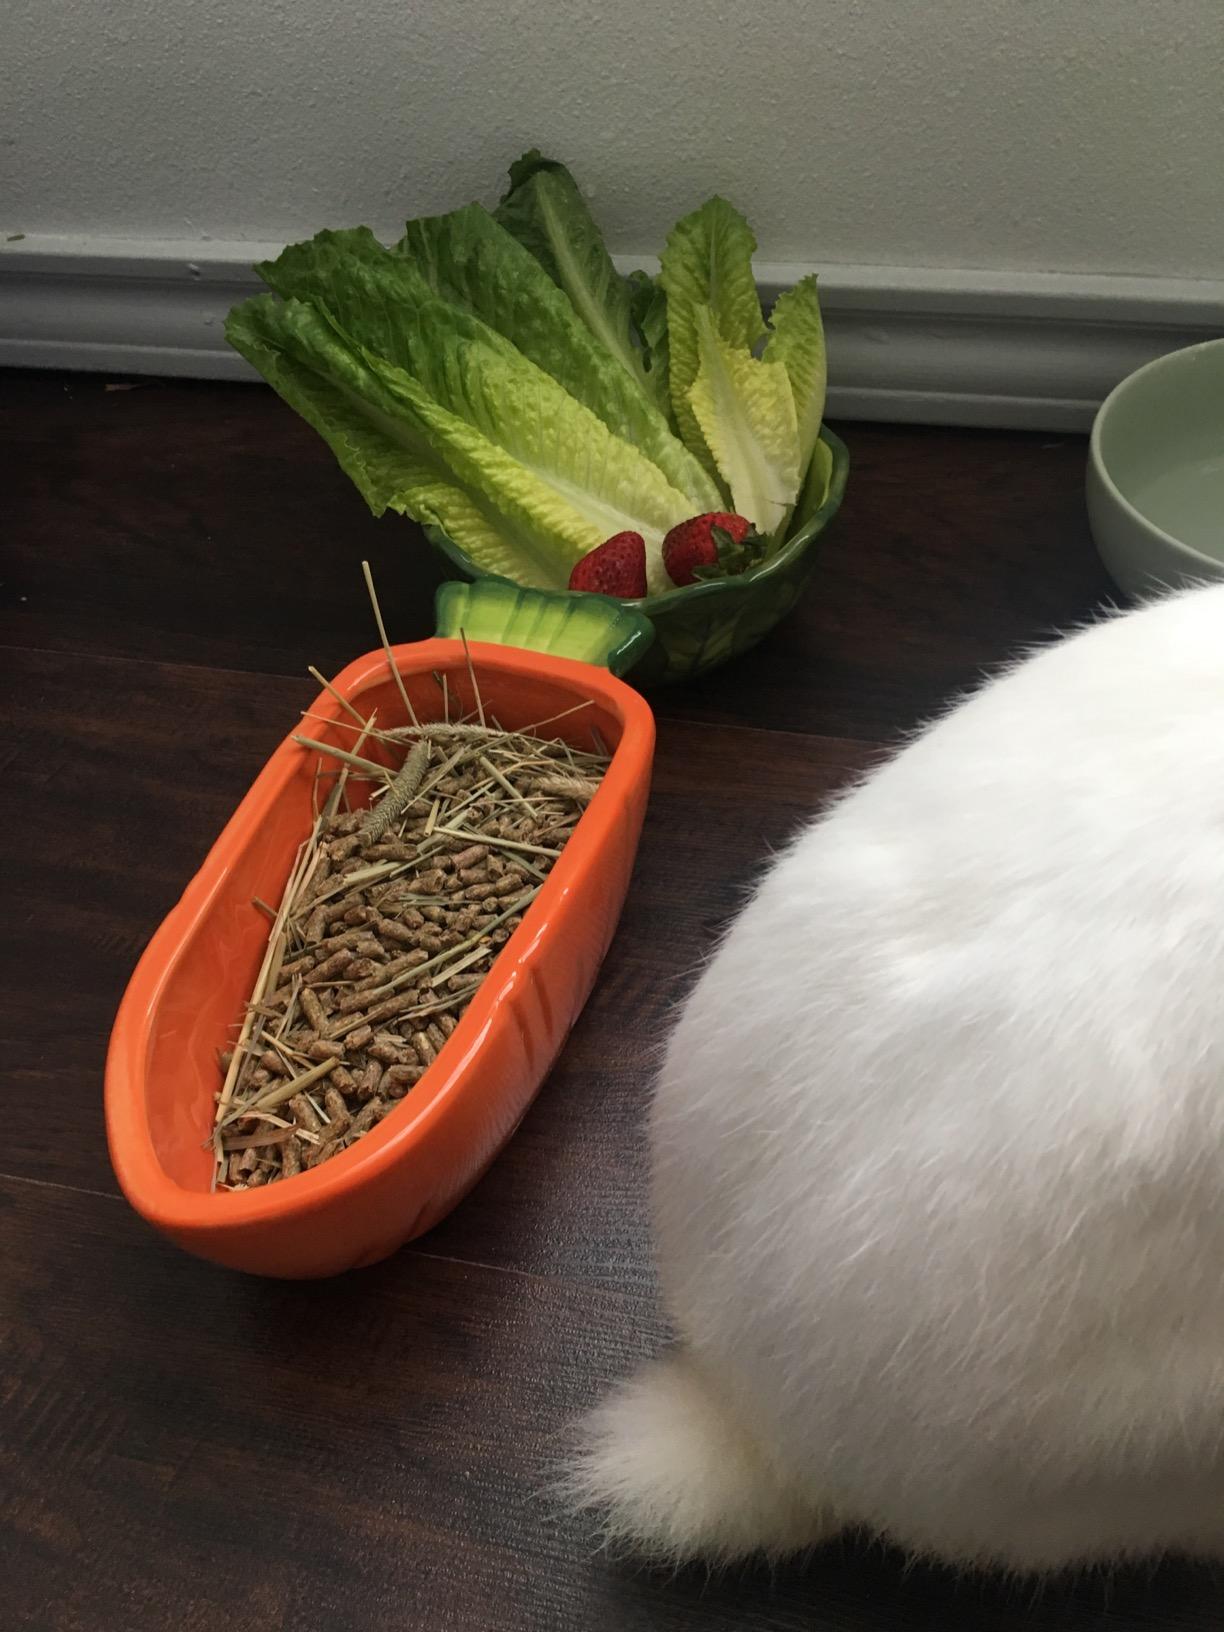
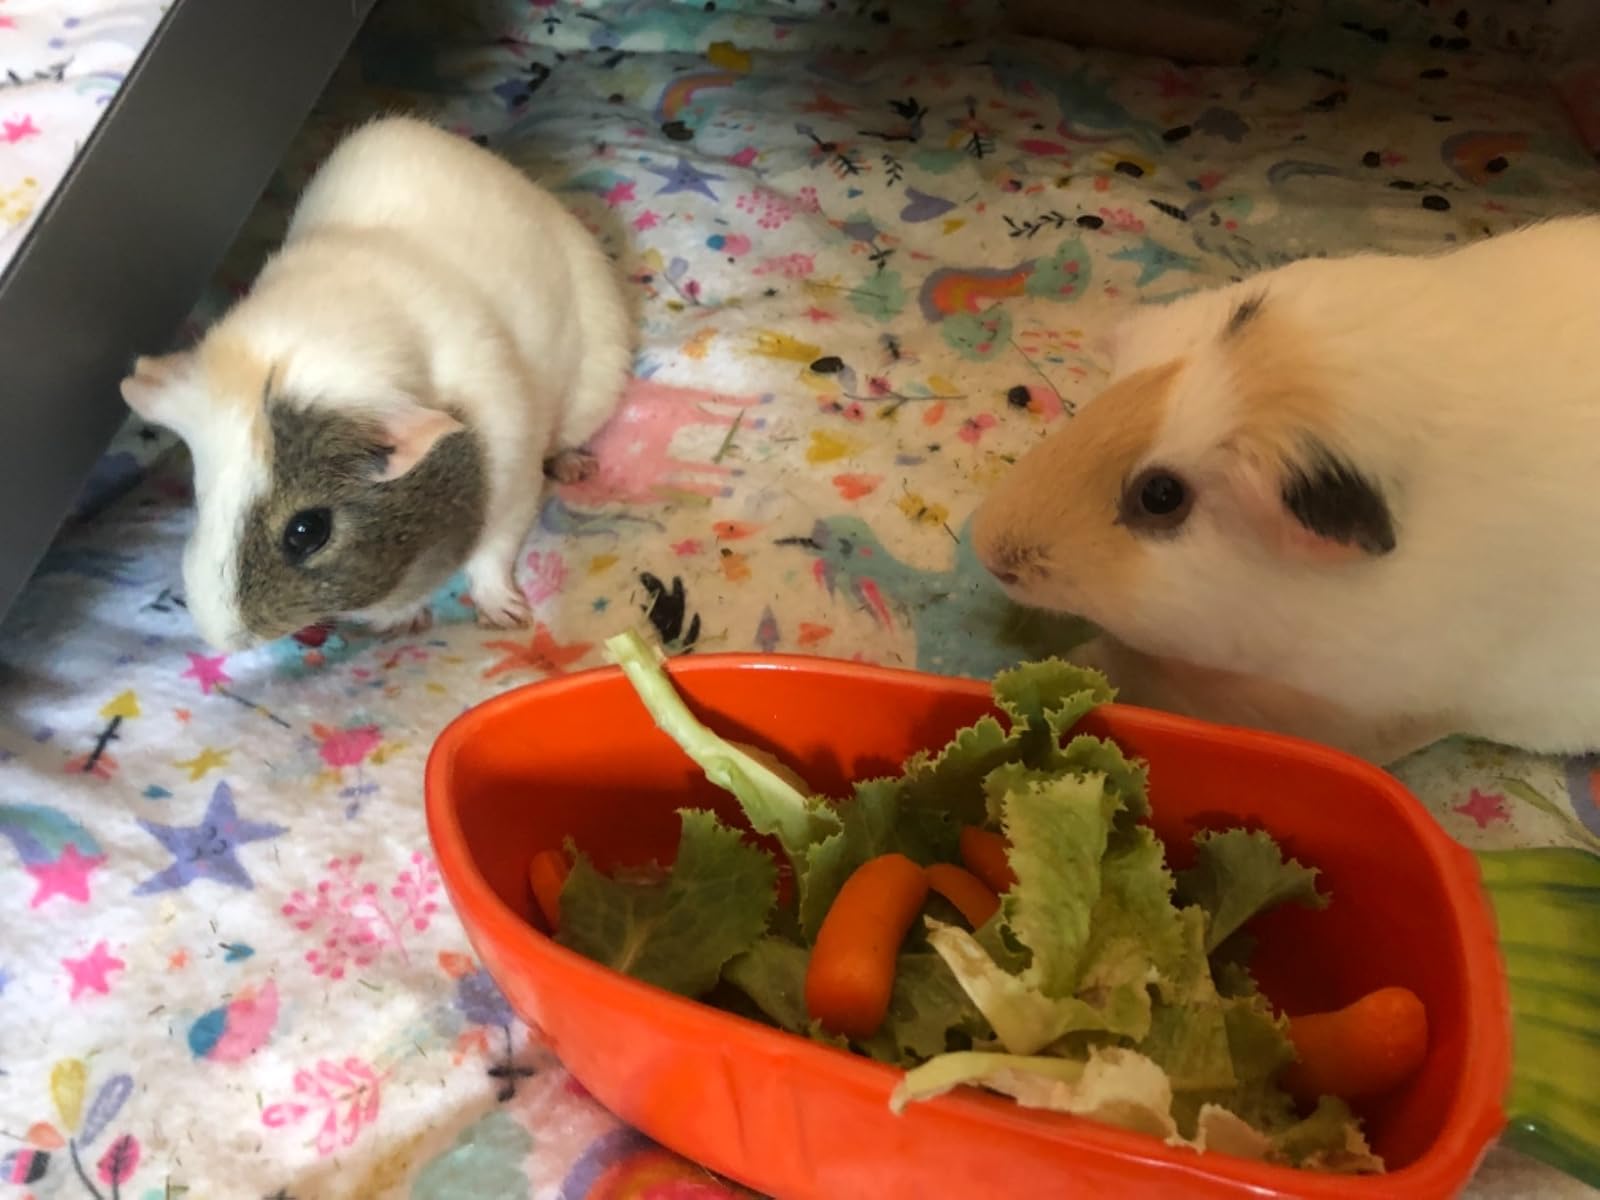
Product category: items_bowl
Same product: yes